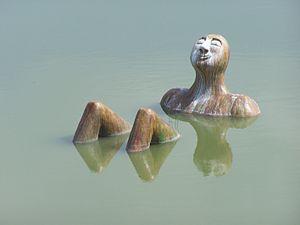
L'Hombre Río est une sculpture représentant un homme heureux flottant dans les eaux du Guadalquivir dans la ville de Cordoue, en Espagne.